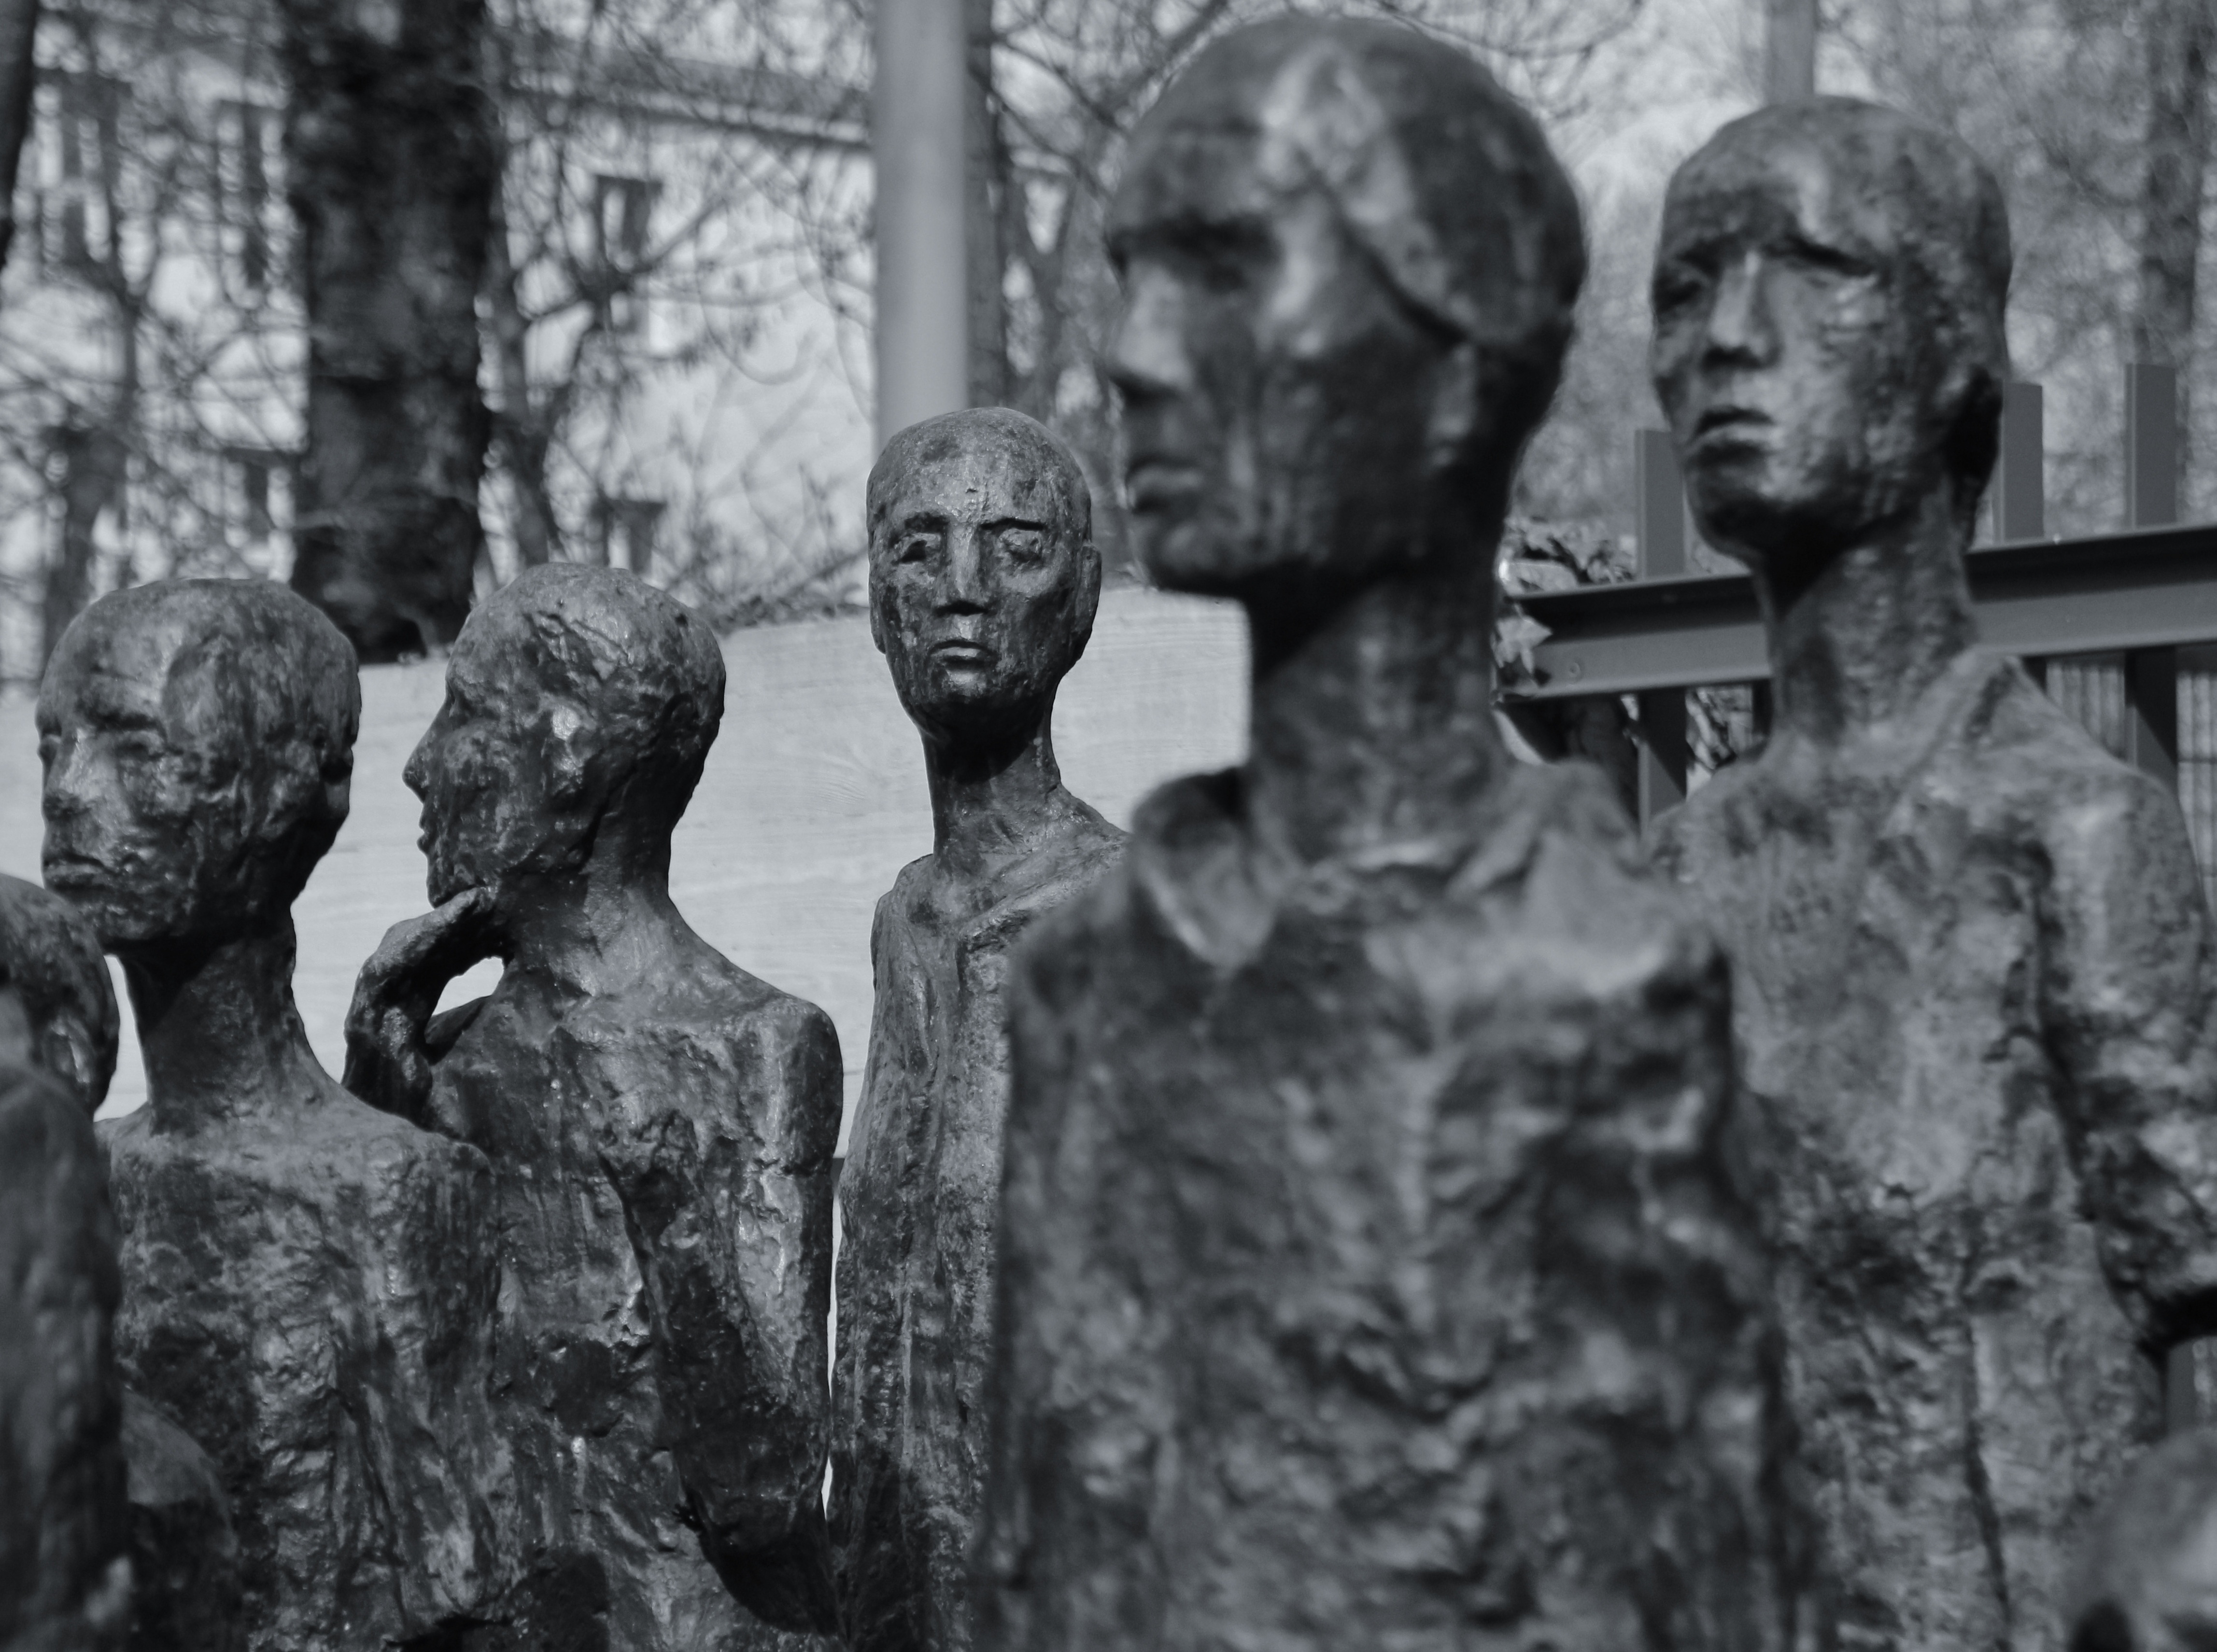
black and white, monument, statue, museum, monochrome, tourism, artwork, sculpture, memorial, art, monochrome photography, ancient history